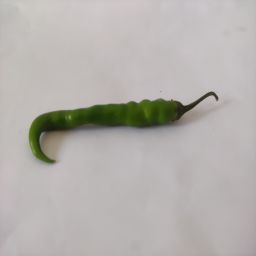
Crop: Chile Pepper
Quality: Unripe